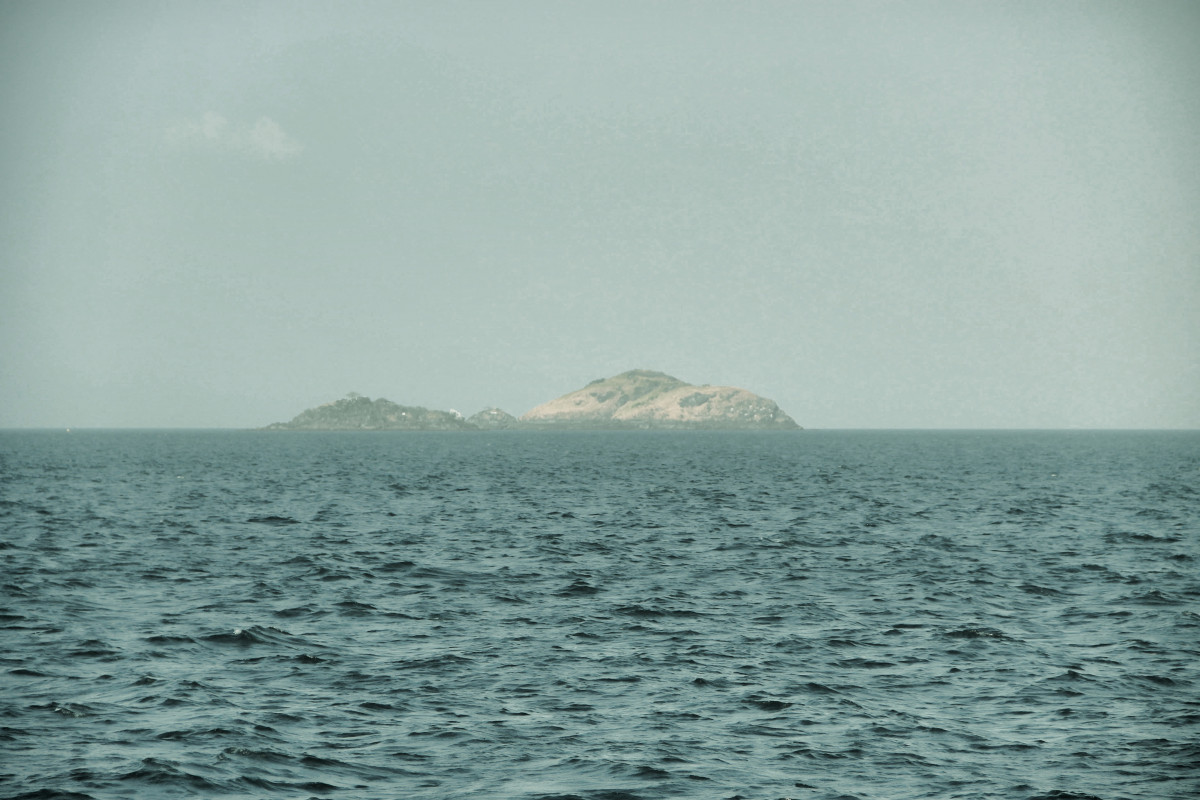
Tags: coast, ocean, horizon, cloud, shore, bay, island, terrain, body of water, cape, atmospheric phenomenon